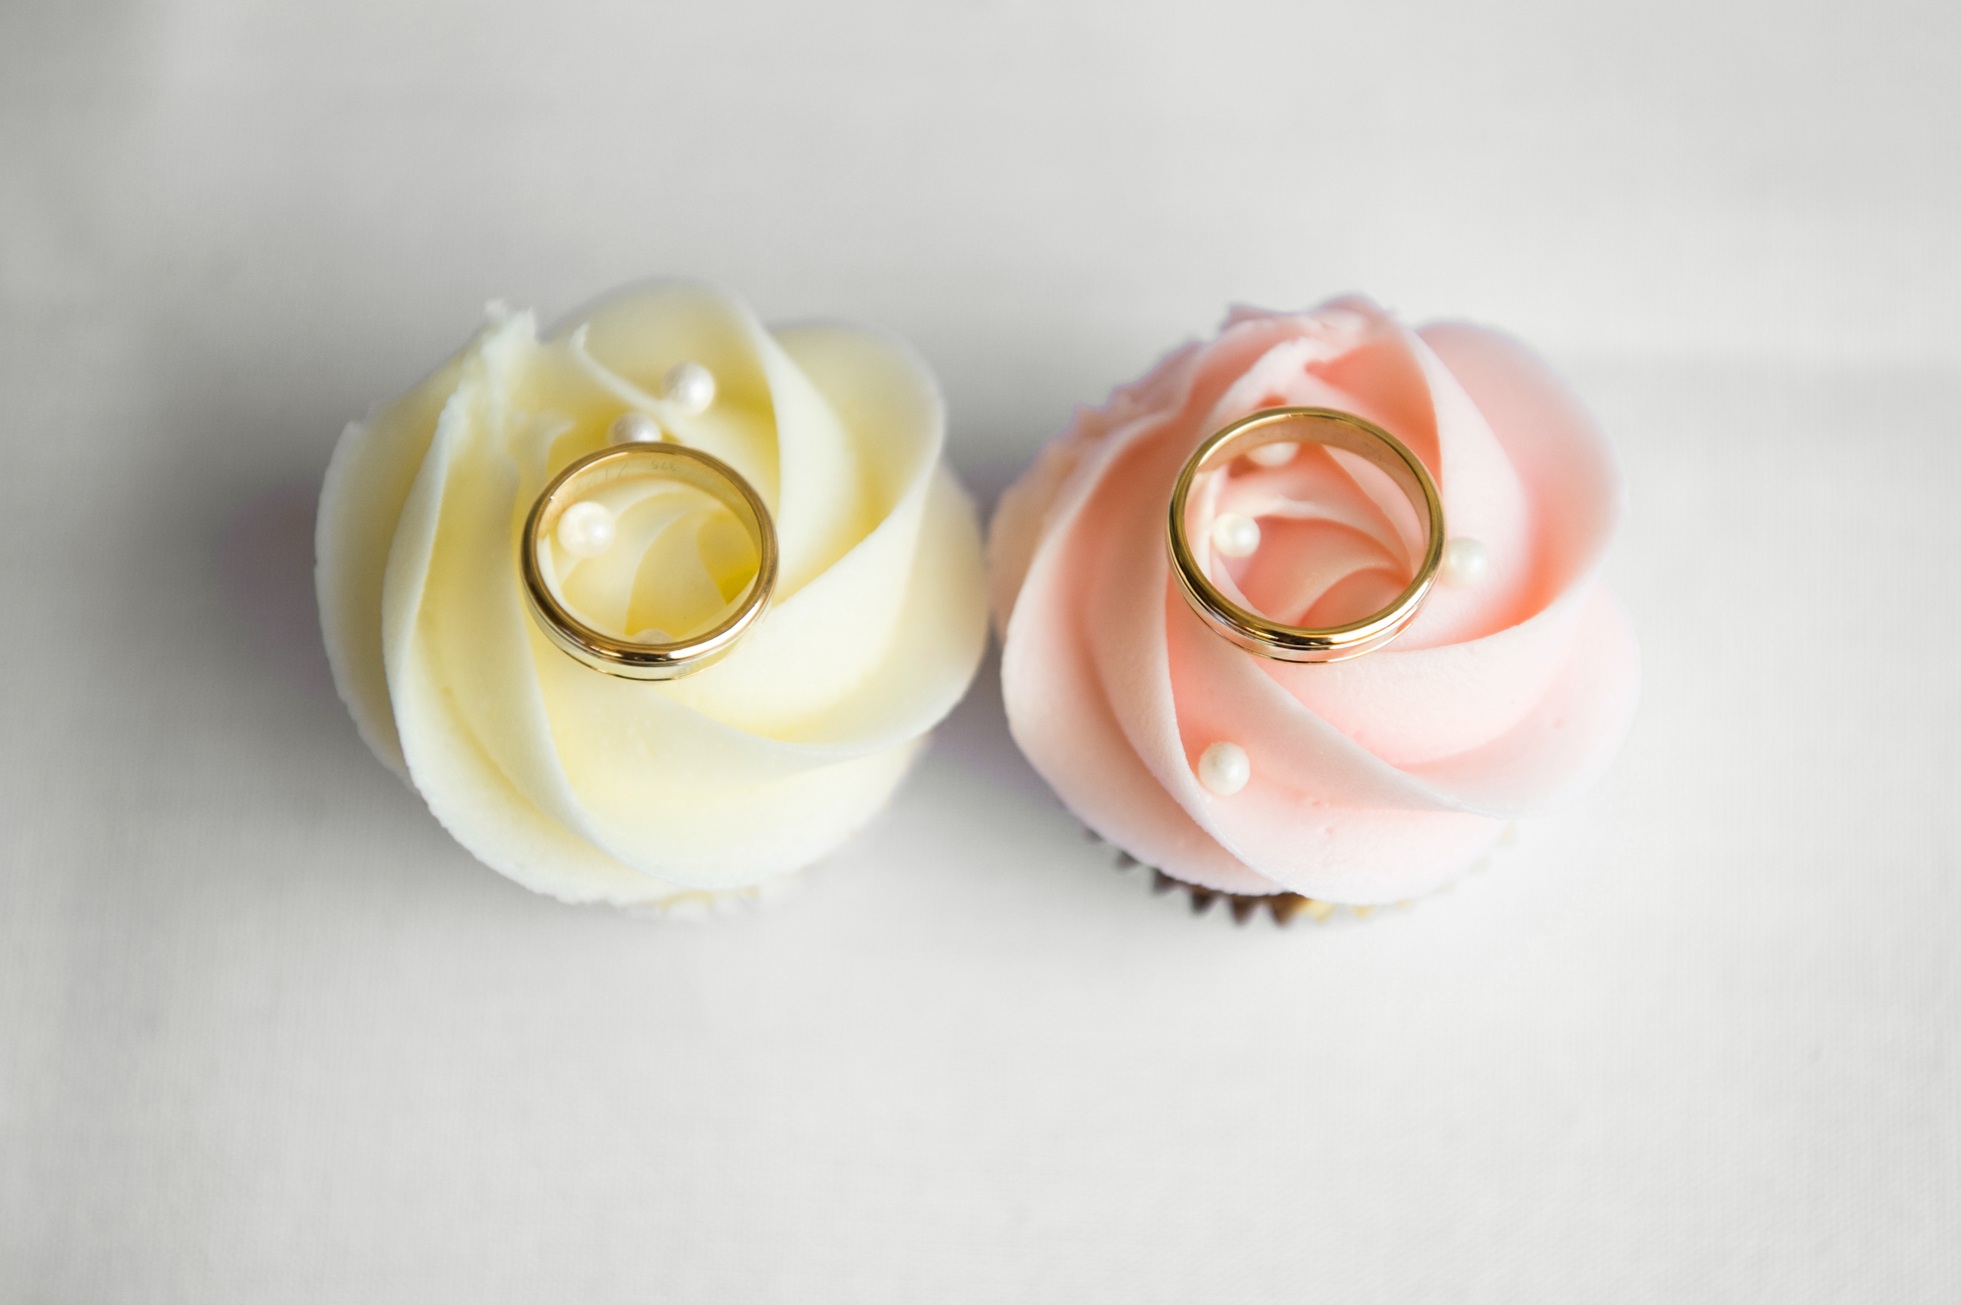
cake, cupcake, party, wedding cake, wedding, wedding rings, rings, marriage, wedding cakes, ceremony, married, bride